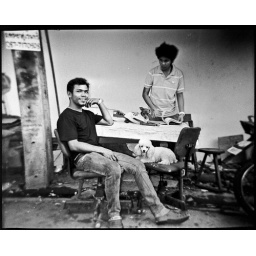
two guys with their two little dogs passing the time at a table set up in the street.